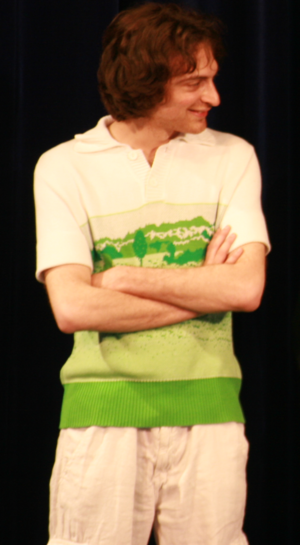
Micha Wald est un scénariste et réalisateur belge né à Bruxelles le 26 février 1974.